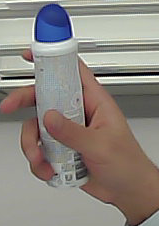
Product: dove_spray